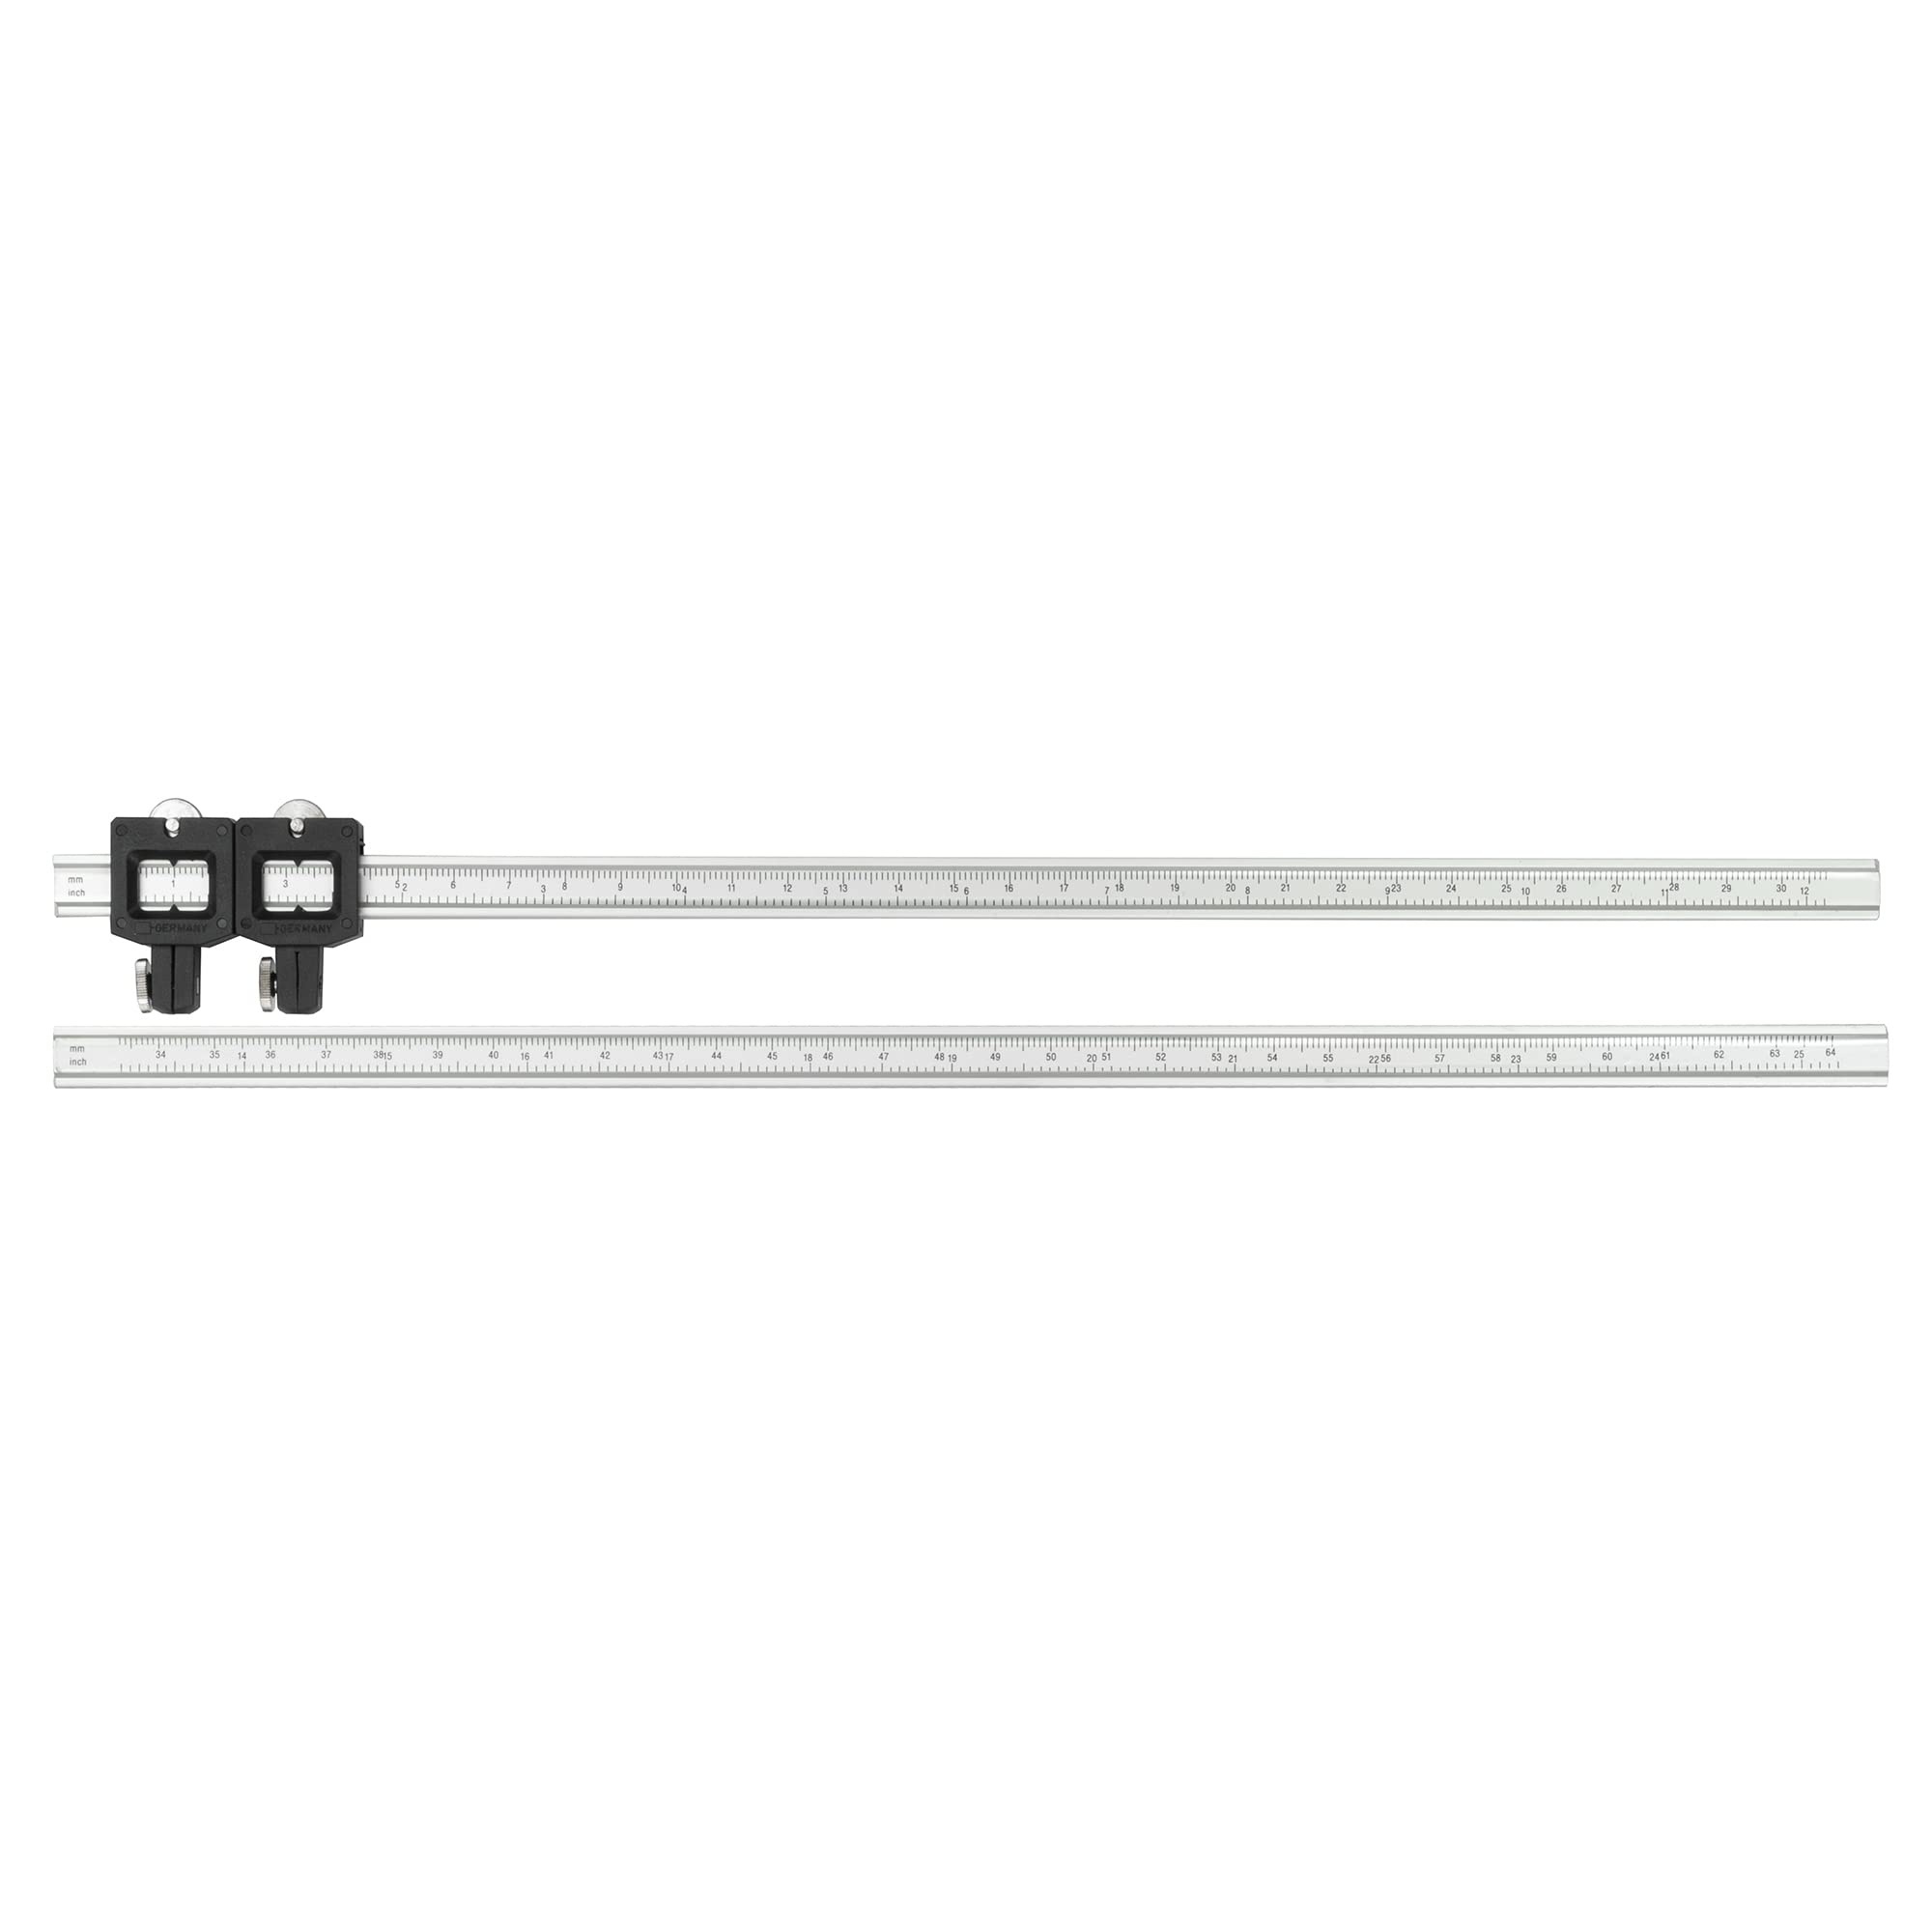
Pacific Arc - Beam Compass - Graduated - Metal- 13 inch w/Ruling Pen, and Lead Holder
Brand: Pacific Arc Features: BIGGER NEEDS, BIGGER SOLUTIONS - Create precise and large circles with this 13 inch graduated Metal Beam Compass. Use it as a drafting compass, or as a drawing compass to create large circles. Comes with its 13 Inch bar, ruling pen, lead holder, sliding legs, and compass needle. GRADUATED- Metal Compass with high quality 2mm lead and compass needle . Our Circle drawing tool with lock for exact shapes. Graduated in inches and centimeters. VERSATILE COMPASS - Use this metal compass as a math compass, geometry compass, woodworking compass, or carpenter compass. Our metal compass is made in Germany to exacting specifications. MONEY-BACK GUARANTEE - If this compass is not what you're looking for, our company offers a money-back guarantee, backed by Amazon. PERFECT GIFT - Give this high quality compass as a gift to the carpenter or student in your life. Binding: Office Product Part Number: PBC-961X Details: About the Pacific Arc Professional Beam Compass: The Pacific Arc Professional 13 Inch Metal Beam Compass is the perfect item for any drafter, student, or professional looking for a beam compass. The additional accessories provided make this one of the most versatile compass tools for any artist. Made with strong metal and plastics, this compass tool will last for a long time. Create large circles that other standard compasses cannot make. About Pacific Arc: What makes you happy? What drives you? This is how our story begins. With you. Since 1979, Pacific Arc has been creating art and drafting products with the user in mind. As you have constantly innovated and ideated, Pacific Arc continues to be driven by the passion to bring you the best products and supply you with the tools to bring your ideas to life. It’s our mission to foster imagination and provide you with the best tools for the job. With an excellent product line and numerous happy customers, we continue to make this dream a reality, creating products that are not only high quality, but affordably priced. EAN: 0038236498186
Brand: Pacific Arc
Category: Arts & Entertainment > Hobbies & Creative Arts > Arts & Crafts > Art & Crafting Tools > Craft Measuring & Marking Tools > Drafting Compasses > Beam Drafting Compasses